Bottle Tops

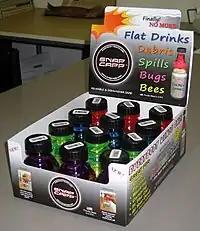
An early caddie of Snap Capps

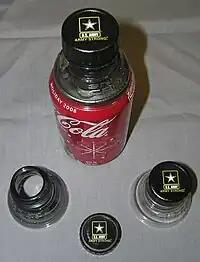
U.S. Army caps

Originally named the Snap Capp, the product was invented in Medford, Oregon by David Gran and Carl Stufflet (a heating and air-conditioning service manager), who became frustrated over repeatedly spilling his beer during a Disc golf competition. While camping later that day, Mr. Stufflet took out a knife and cut off the top of his plastic Pepsi bottle and melted it onto his can with a lighter, thereby creating the first Snap Capp.